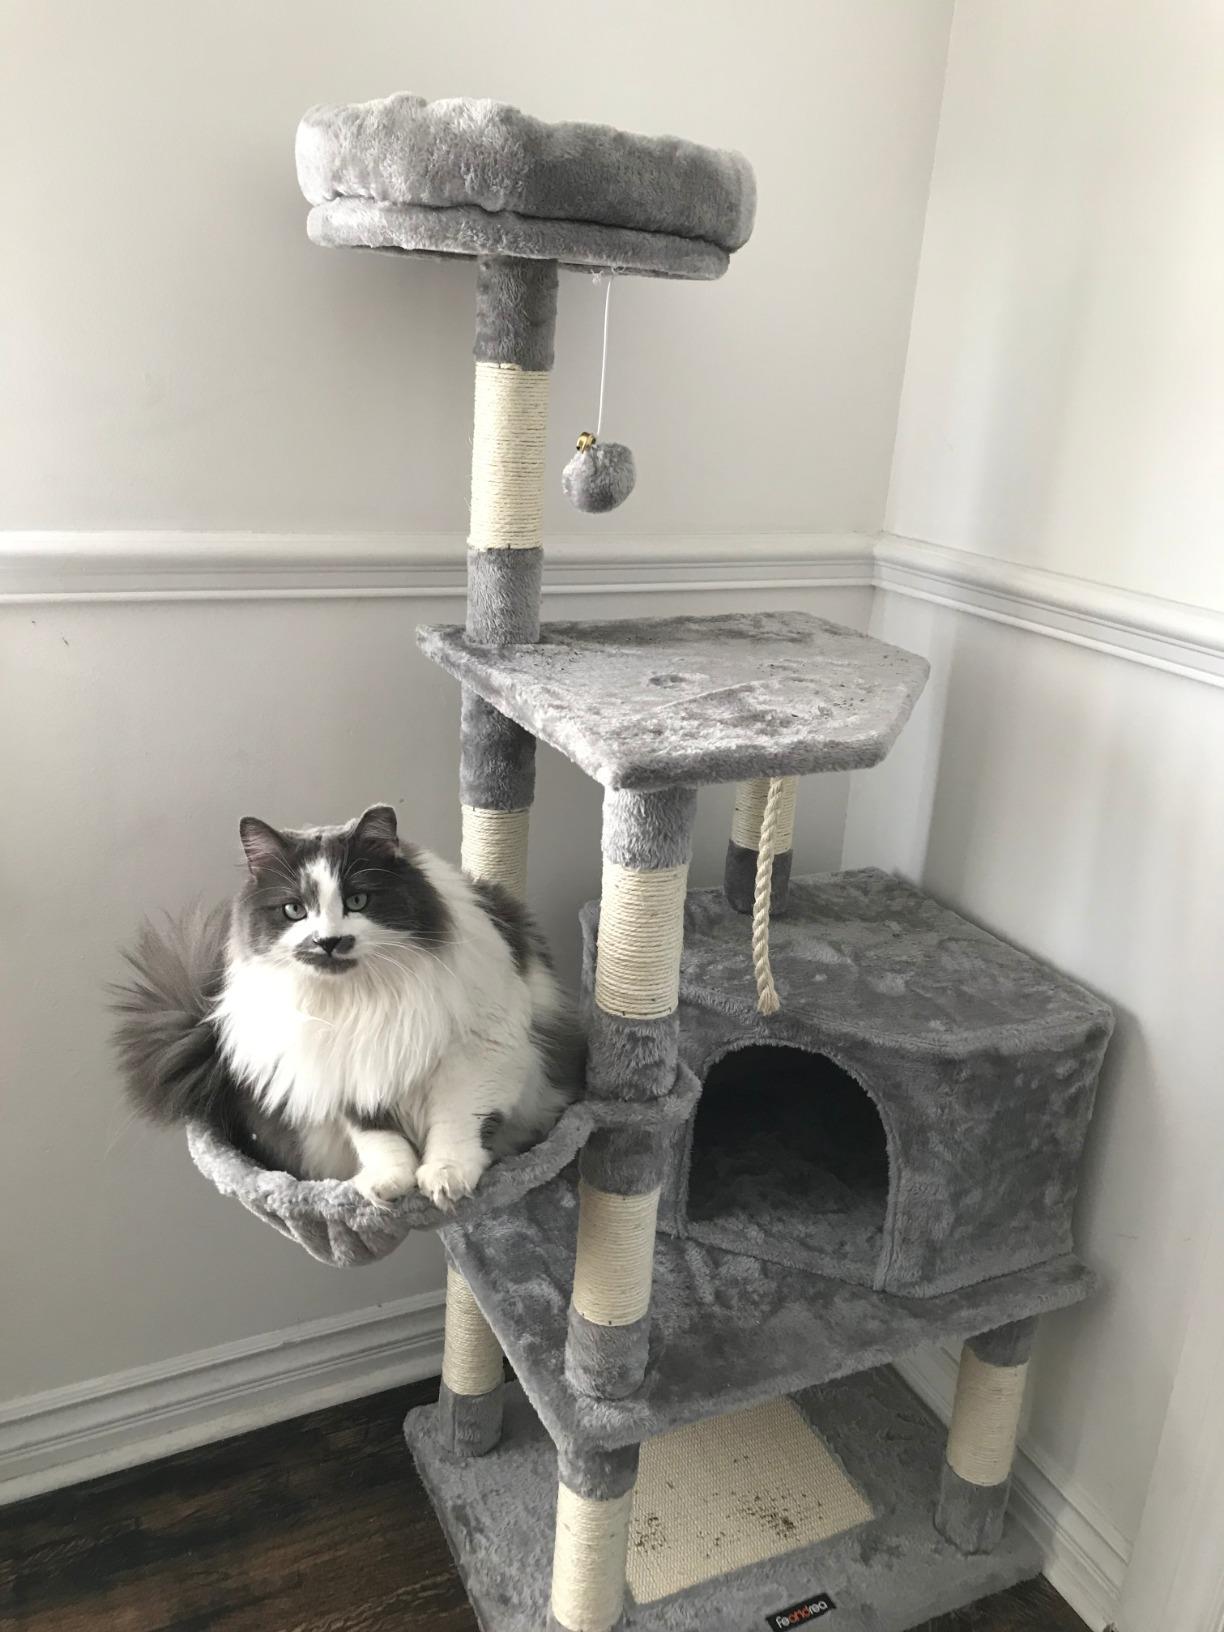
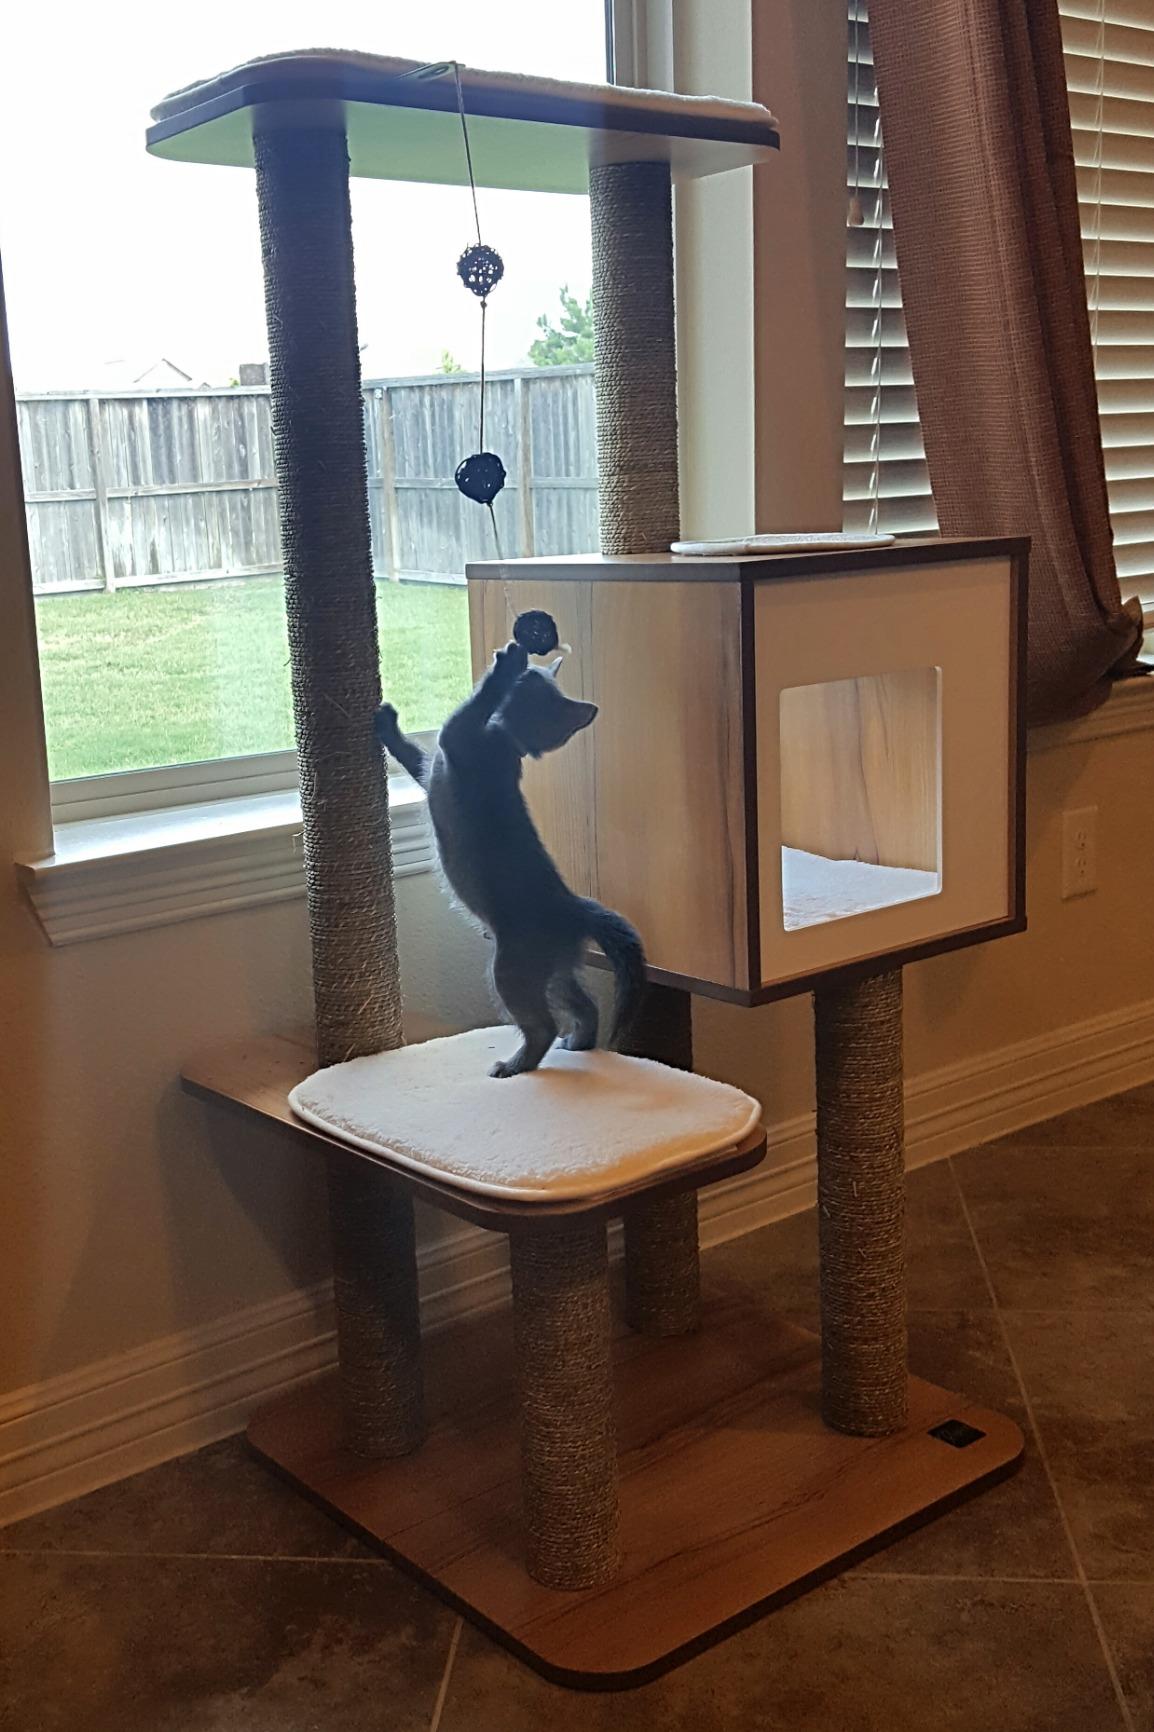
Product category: items_cat tree
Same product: no